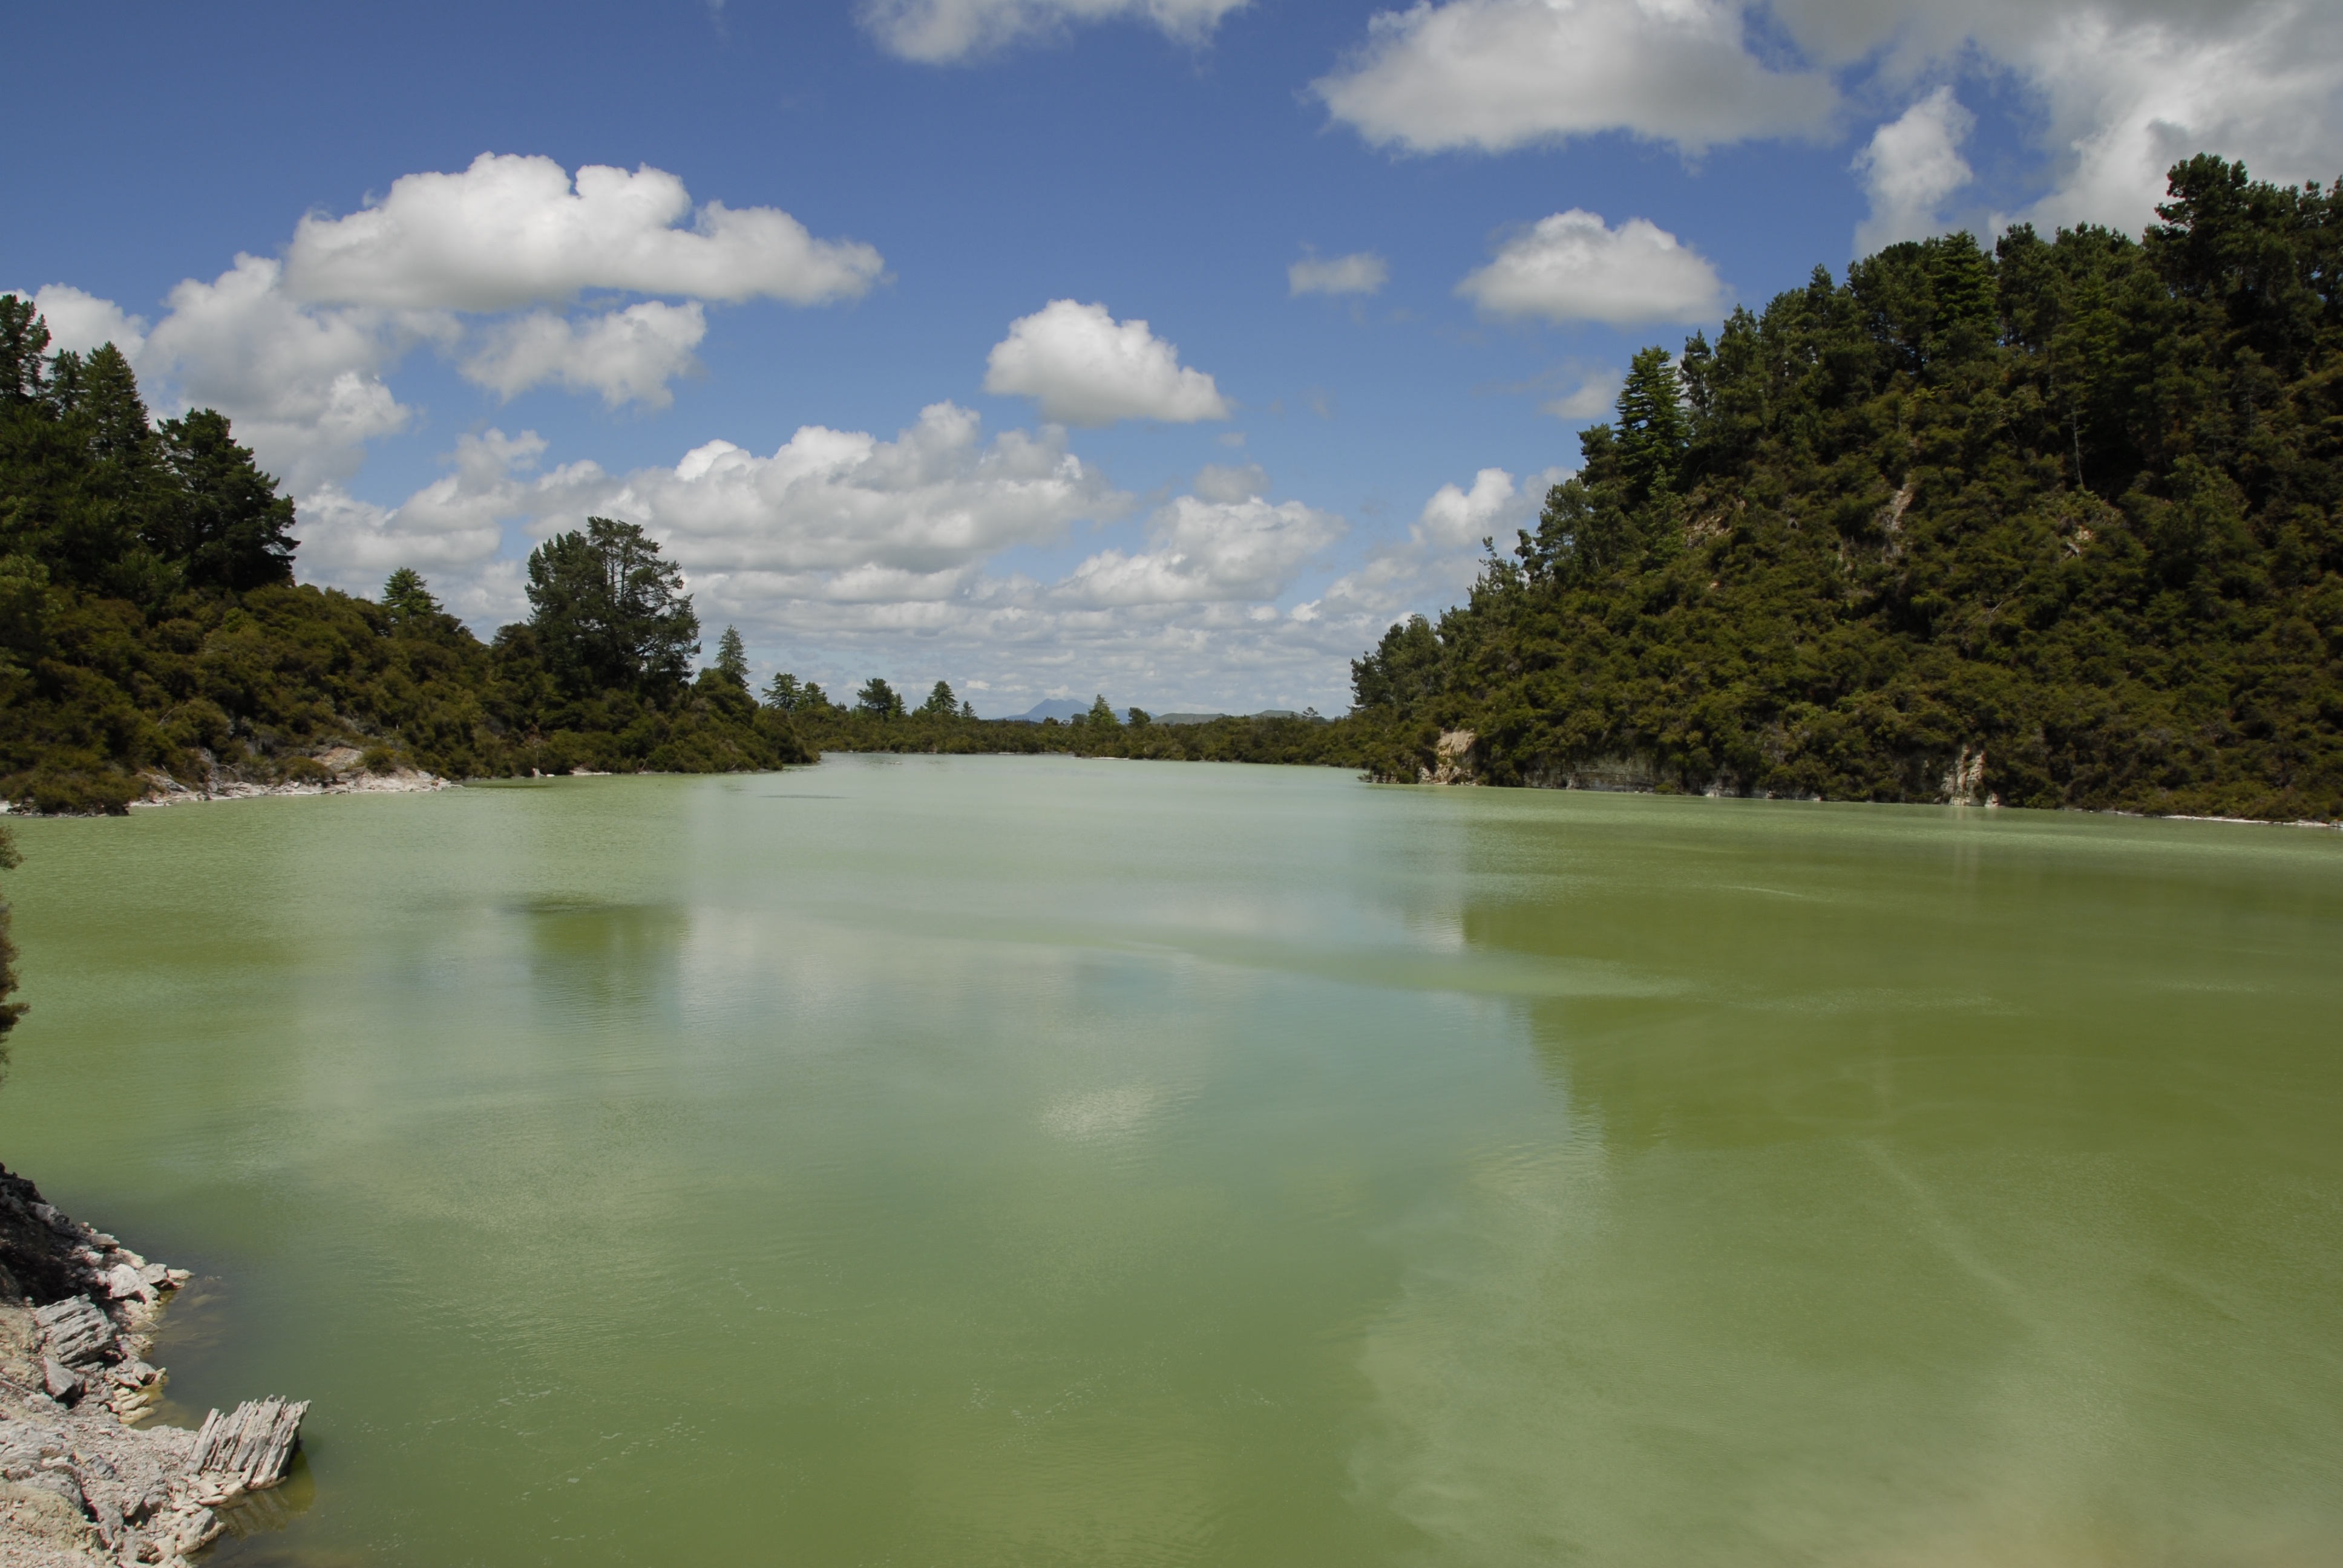
landscape, sea, water, nature, shore, lake, river, pond, reflection, lagoon, bay, reservoir, body of water, clouds, new zealand, loch, waters, emerald lake